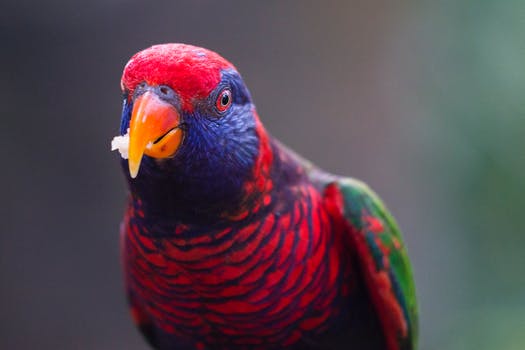
Label: No Watermark